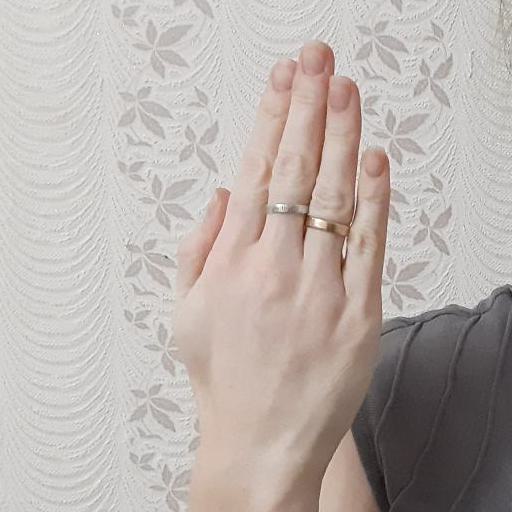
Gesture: stop_inverted